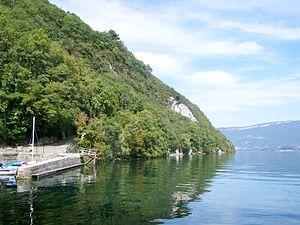
Vue sur le lac du Bourget, la chaîne de l'Épine et le petit port de Bourdeau en Savoie.
La grotte de Lamartine est une grotte située en France sur la commune de Bourdeau, dans le département de la Savoie en région Auvergne-Rhône-Alpes.